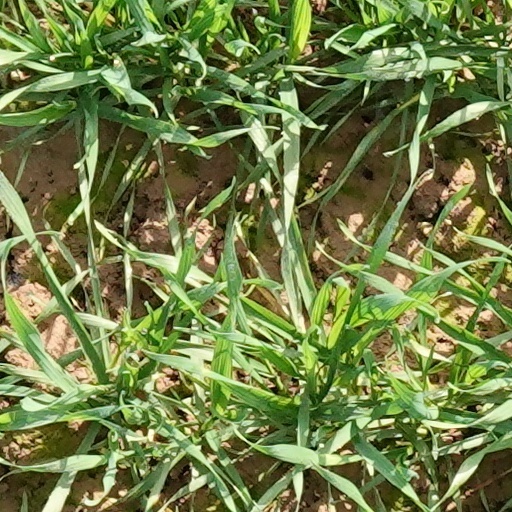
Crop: wheat